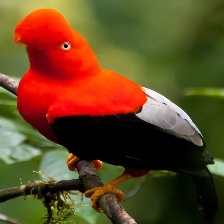
Species: COCK OF THE  ROCK
Scientific name: RUPICOLA